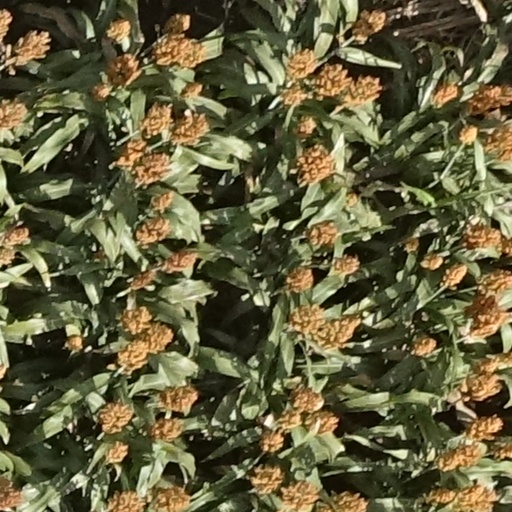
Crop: sorghum